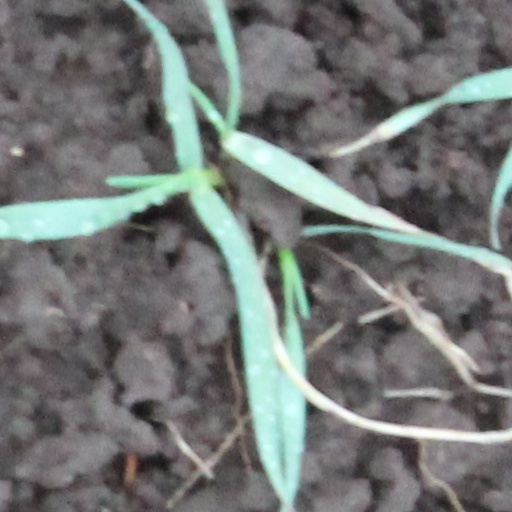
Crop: wheat